Nihon Ōdai Ichiran

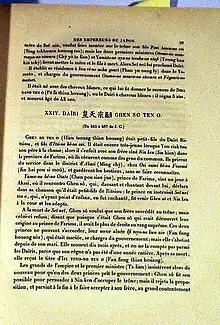
This sample page from "Nihon Ōdai Ichiran" illustrates the book's section layout, merged composition of Japanese kanji and French type-face text, and rare pre-Hepburn transliterations in the context of the original published paragraphs.

Work on this volume was substantially complete in 1783 when Titsingh sent a manuscript copy to Kutsuki Masatsuna, daimyo of Tamba. Masatsuna's comments on this text were lost in a shipwreck as the edited manuscript was being forwarded from Japan to India in 1785 where Titsingh had become head of the Dutch East Indies Company trade operations at Hoogly in West Bengal. The final version of Titsingh's dedication of the book to his friend Masatsuna was drafted in 1807, a little more than a quarter-century before the book was eventually published.